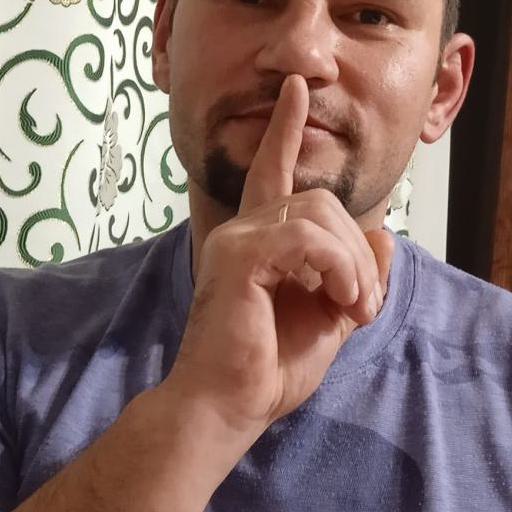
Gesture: mute